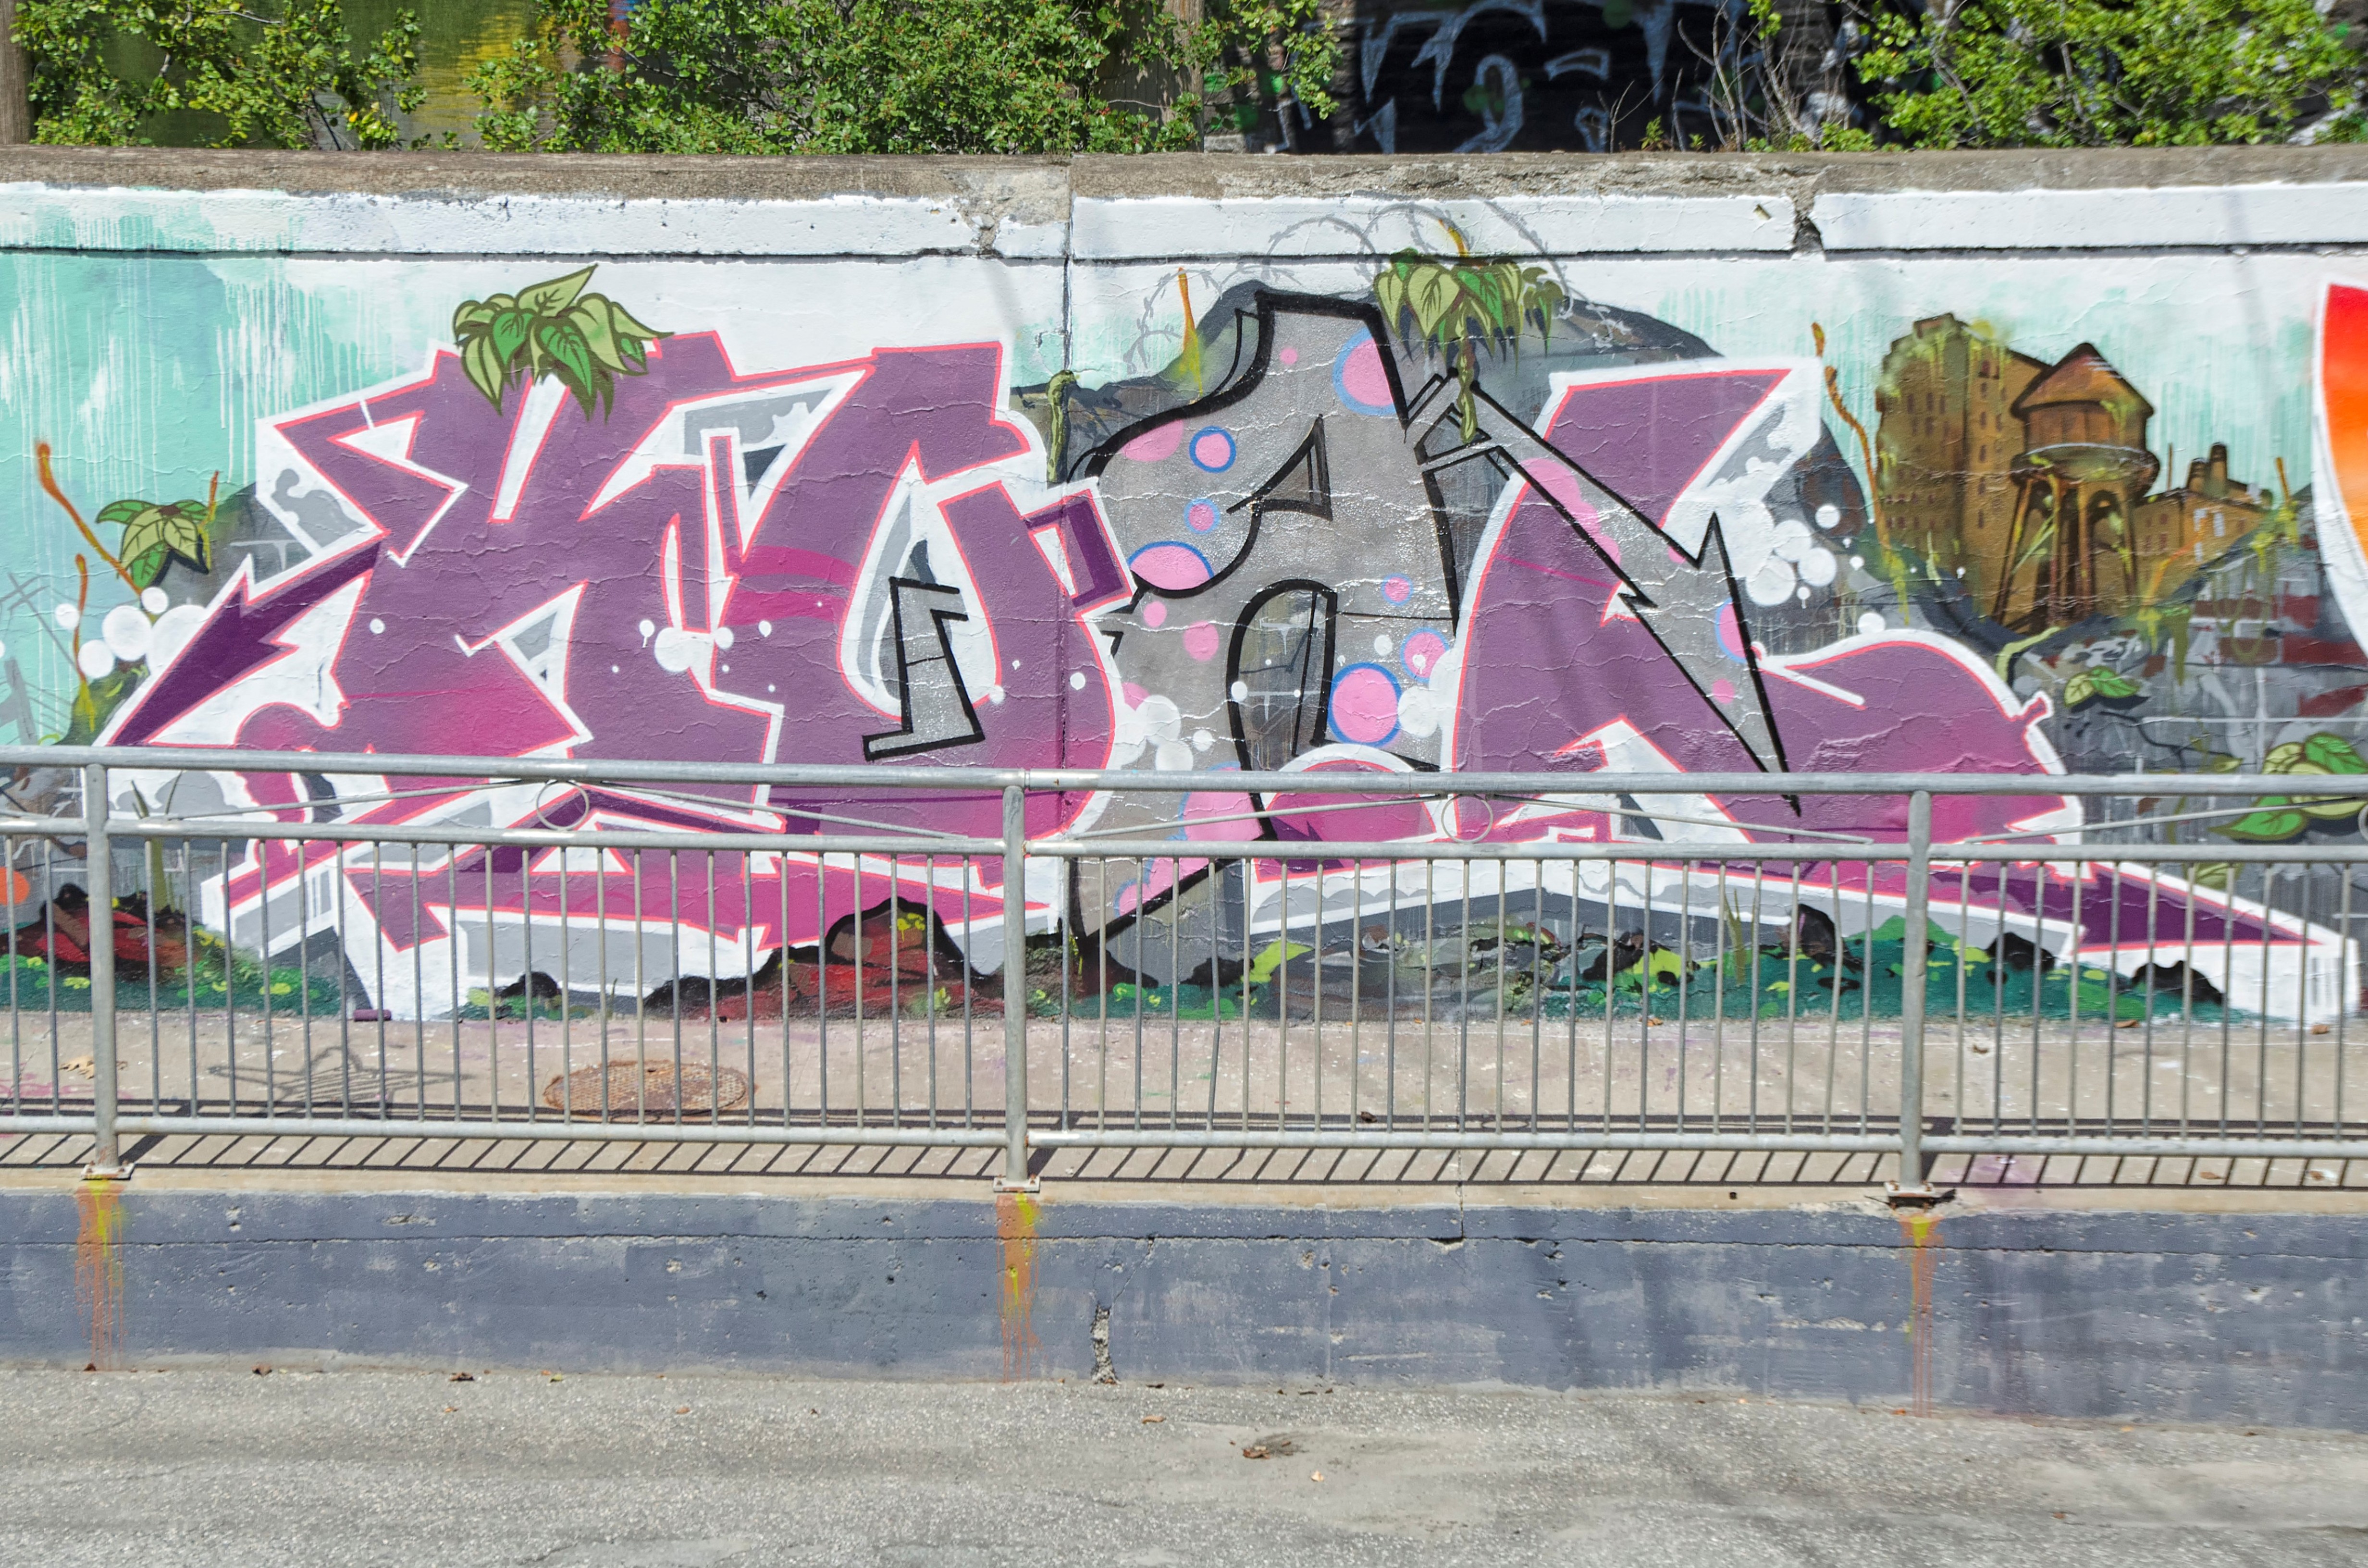
graffiti, art, canada, mural, quebec, sherbrooke, urban area